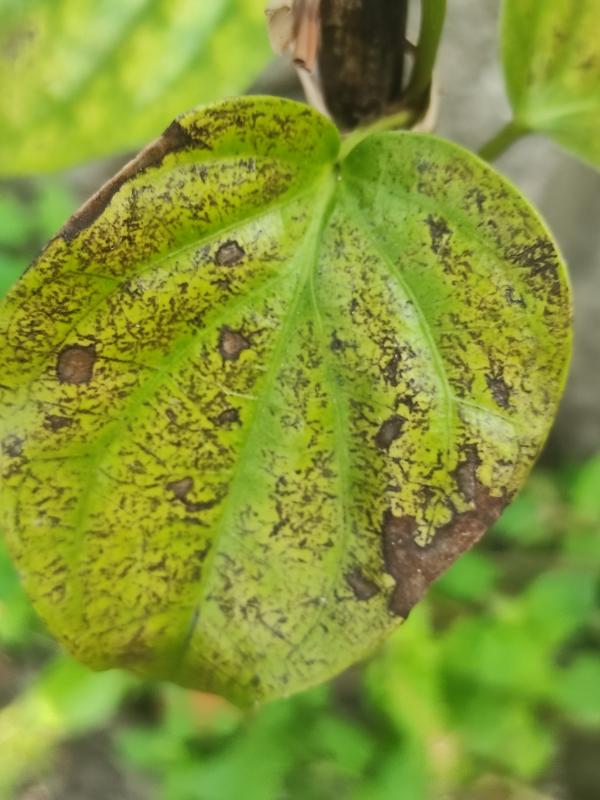
Label: Fungal_Brown_Spot_Disease